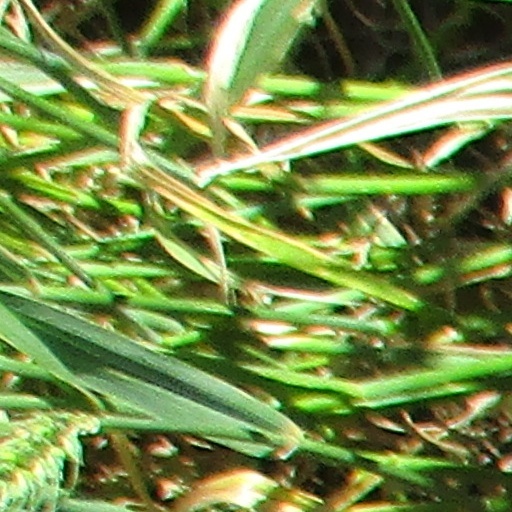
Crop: wheat